Gourlay

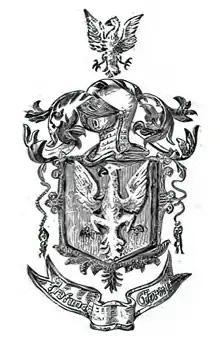
Coat of Arms from Albert E Gurley

Sir D. Lyndsay and Sir J. Balfour donate an argent shield bearing three martlets gules to Gourlay of Kincraig. The coat of Gourlay of Kincraig, was registered c. 1672 for Sir Thomas, is sable, an eagle displayed argent, which appears in K. two eagles argent armed and beaked gules was granted in 1865 to the Rev. William E. C. Austin-Gourlay of Kincraig, co. Fife, as representative of this baronial family. There was another variant seen with three martlets gules. Another coat is found in some MS. — an eagle surmounted of a bend gules charged with three crescents; but this is the bearing of a branch of the Ramsay.